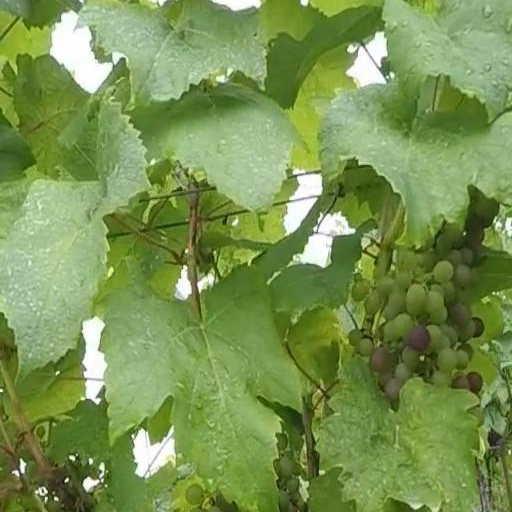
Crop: grape